John Doyle (RAF officer)

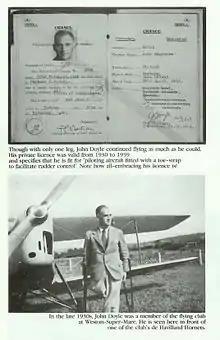

As a one-legged ex-pilot with minimal formal education, the post-war years were extremely difficult and he had many different low-paying jobs including driving a tour bus from Exeter, where he met his wife, Grace Burd, daughter of an Okehampton doctor. In the mid-1930s, he wrote 31 flying adventure stories for such magazines as "Air Stories", "The Scout", "Popular Flying", "The Aeroplane", "Flying", "Boys' Ace Library", "Mine", "Modern Wonder" and "War Stories", and technical articles for "Popular Flying". Never having lost his love of aircraft and flying, he regained his pilot's licence, #3236, in 1930 able to fly "all types of landplanes".